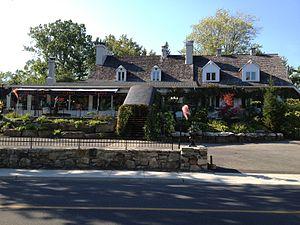
Cette liste recense les biens du patrimoine immobilier des Laurentides inscrits au répertoire du patrimoine culturel du Québec. Cette liste est divisées par municipalité régionale de comté géographique.
Cet article recense les lieux patrimoniaux des Laurentides inscrit au répertoire des lieux patrimoniaux du Canada, qu'ils soient de niveau provincial, fédéral ou municipal.
Rosemère est une ville du Canada située dans le sud-ouest du Québec, à environ 30 km au nord de Montréal, à l'entrée des Basses-Laurentides, dans la municipalité régionale de comté de Thérèse-De Blainville. Elle longe la rive nord de la rivière des Mille Îles, sur quelque 4,5 km. La Ville de Rosemère occupe une position enviable, notamment, quant à l’aménagement de ses espaces verts et de la protection de son milieu naturel. Ainsi, au cours des 25 dernières années, la Ville a obtenu une cinquantaine de prix et distinctions dans différents concours du Québec et du Canada, pour ses initiatives sur les plans de l’embellissement horticole, des aménagements paysagers et de la foresterie urbaine. La Ville a obtenu, pour 2015-2017 de la Corporation des fleurons du Québec, la reconnaissance de cinq fleurons, laquelle constitue la plus haute distinction de ce programme national de classification horticole. En 2008, la ville a fêté son 50ᵉ anniversaire.